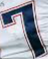
Number: 7